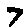
Label: 7